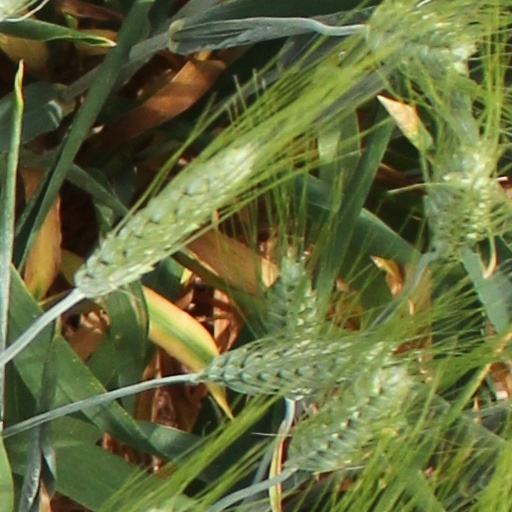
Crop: wheat